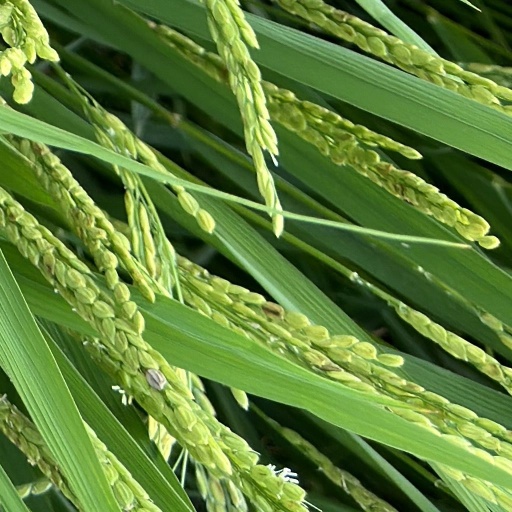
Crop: rice